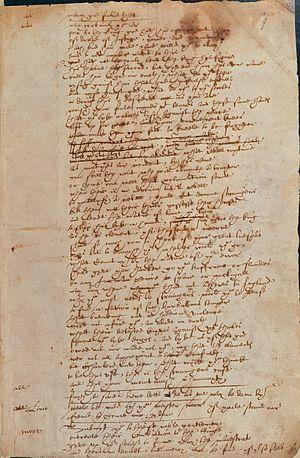
Fac-similé de la pièce Sir Thomas More, considéré par certains spécialistes comme étant écrit par William Shakespeare."
Sir Thomas More est une pièce de théâtre écrite à plusieurs mains dans les années 1590, dont l'auteur principal est Anthony Munday, et qui décrit la vie de Thomas More. Il n'en reste qu'un seul manuscrit conservé à la British Library à Londres. Le manuscrit est aussi remarquable car l'on considère qu'il contient trois pages de la main de William Shakespeare, dont on est quasiment certain qu'il aurait participé à sa création. La pièce nous en apprend beaucoup sur les mécanismes d'écriture en collaboration à l'époque du théâtre élisabéthain.
L'écriture de William Shakespeare est connue par seulement six signatures, toutes apparaissant sur des documents juridiques. Toutefois, beaucoup de chercheurs pensent que trois pages manuscrites de la pièce de théâtre Sir Thomas More sont de sa main. Toutes ont été écrites avec un style d'écriture connu sous le nom d'écriture secrétaire, courant à l'époque de Shakespeare, mais qui commençait déjà à être remplacé par l'italique cursif.